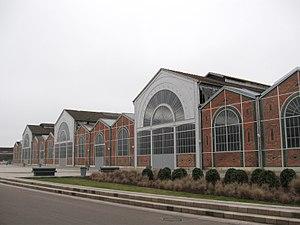
Anciennes usines de la Société Française de Matériel Agricole et Industriel, Vierzon, Cher, France.
Cet article recense les monuments historiques du Cher, en France.